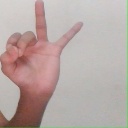
अक्षर: ण